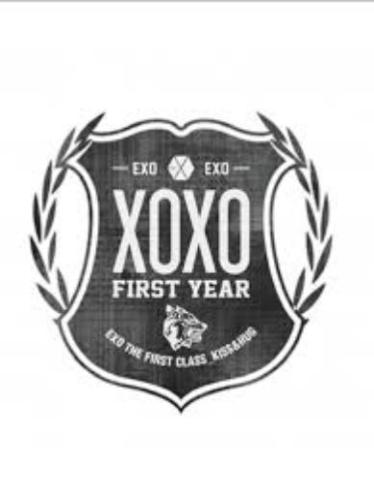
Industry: Clothes